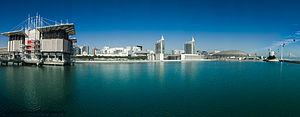
Lisbonne est la capitale et la plus grande ville du Portugal. Considérée comme une « ville mondiale » selon le classement 2010 du Réseau d’étude sur la mondialisation et les villes mondiales comme Taipei, Miami, Varsovie ou Munich, Lisbonne est également le chef-lieu du district de Lisbonne, du Grand Lisbonne et de la zone métropolitaine de Lisbonne. Ses habitants sont habituellement appelés Lisboètes, mais on rencontre aussi les termes Lisbonnin et Lisbonnais.
L'Oceanário de Lisboa est un océanarium portugais situé dans la capitale, Lisbonne. Il fait partie du Pavillon des Océans, situé dans le parc des Nations, quartier créé pour accueillir l'Exposition internationale de Lisbonne de 1998 « Océan avenir de l'humanité ».